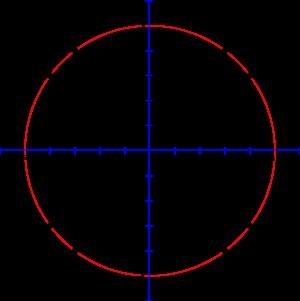
Dans l'histoire des mathématiques, les approximations de la constante π ont atteint une précision de 0,04 % de la valeur réelle avant le début de l'ère commune. Au Vᵉ siècle, des mathématiciens chinois les ont améliorées jusqu'à sept décimales.